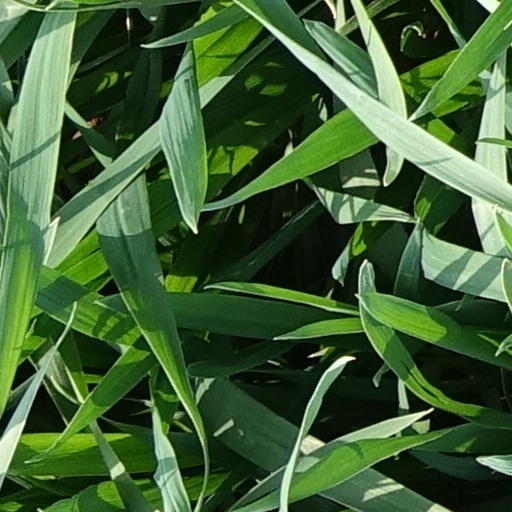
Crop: wheat